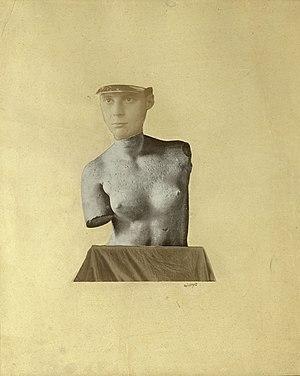
Johannes Theodor Baargeld, pseudonyme d'Alfred Emanuel Ferdinand Gruenwald, est un écrivain et plasticien allemand.
4 janvier
La Première Internationale dadaïste est une exposition organisée entre le 30 juin et le 25 août 1920 à Berlin, à la galerie du Dʳ Otto Burchard située Lützowufer, 13. Cette manifestation, et l'exposition qui lui servait de vitrine, si elle a marqué une dénonciation du bon goût bourgeois, a produit aussi des chefs-d'œuvre de créativité artistique que la révolte Dada avait déchaînée, et qui ont donné son impulsion au développement ultérieur de l'art moderne. Il suffit ici de citer le Pop Art, l’art conceptuel et l’art cinétique ainsi que le surréalisme né des idées et des techniques le plus souvent improvisées des Dadaïstes, dans la mesure où les émules parisiens des Dadaïstes ont systématisé leur emploi.